Gianni Ianuale

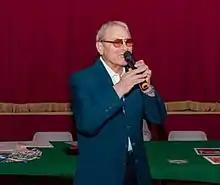

Gianni Ianuale (28 March 1946) is an Italian poet, literary critic lives and works in Napoli.